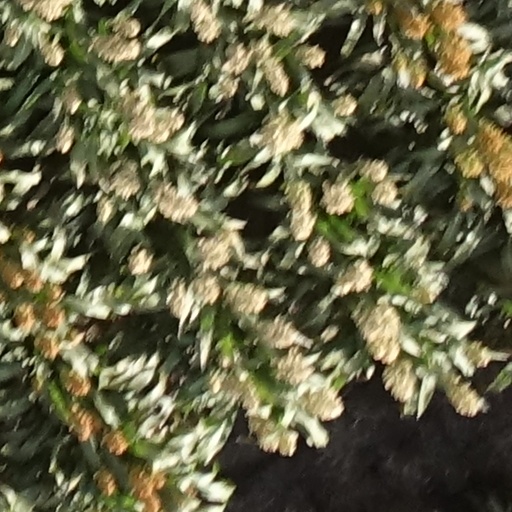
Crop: sorghum